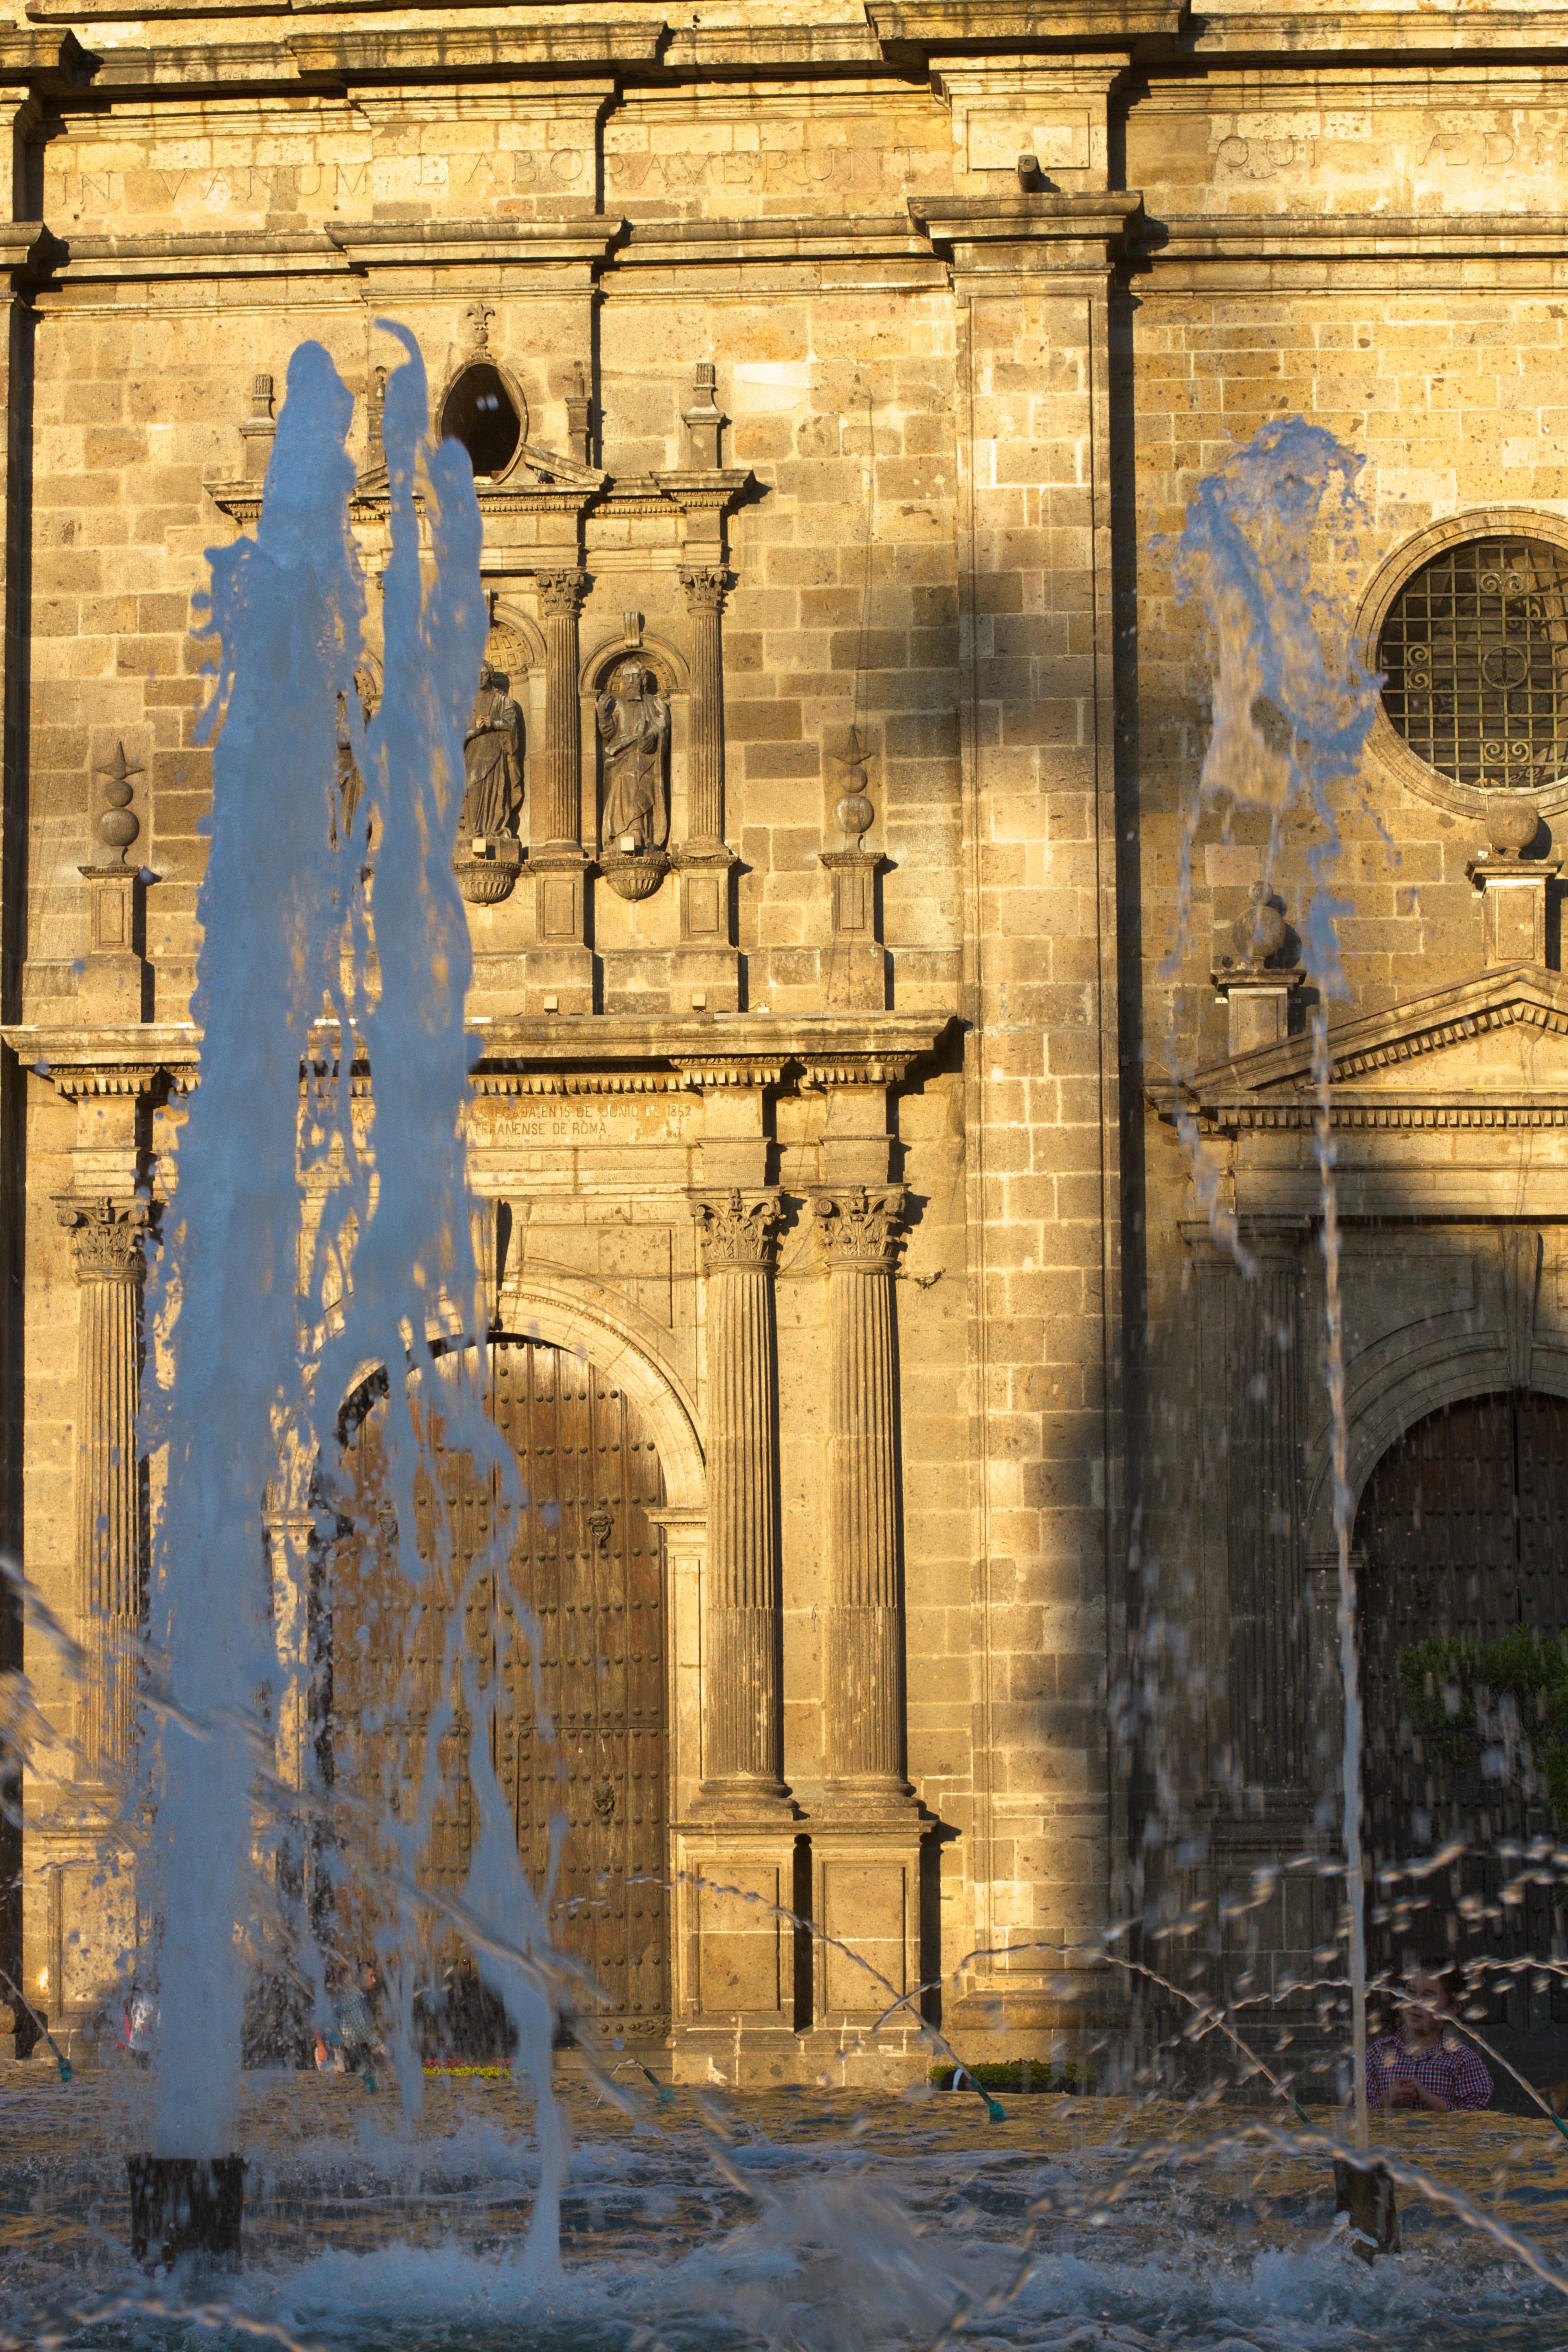
wall, arch, reflection, art, temple, ruins, urban area, ancient history